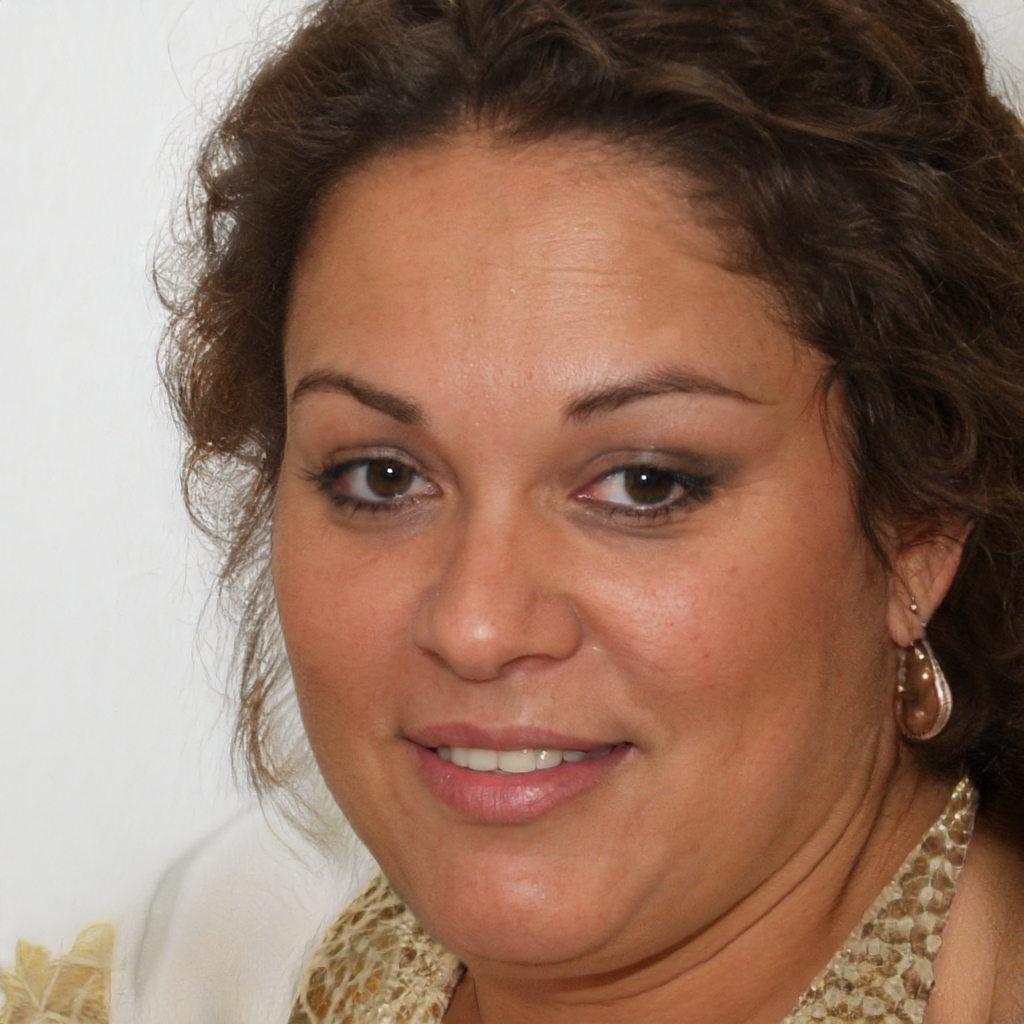
Portrait style: Real Portrait